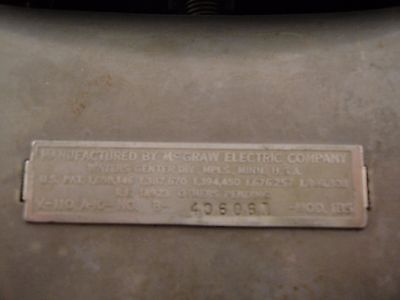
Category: toaster